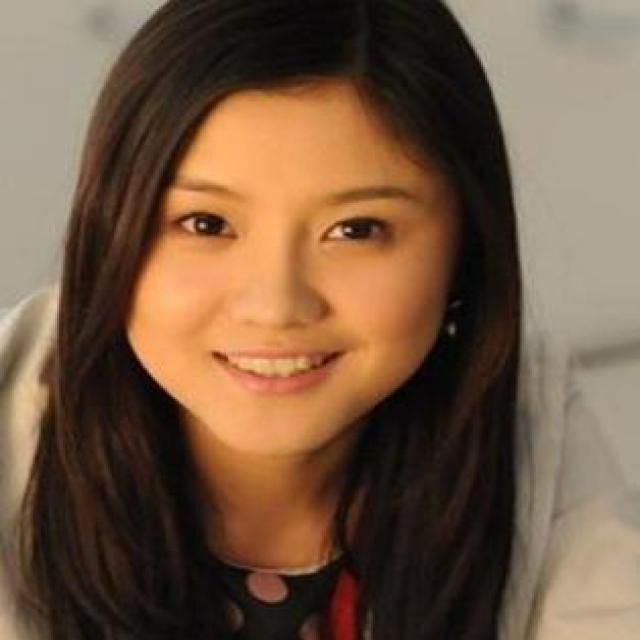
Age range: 21-44